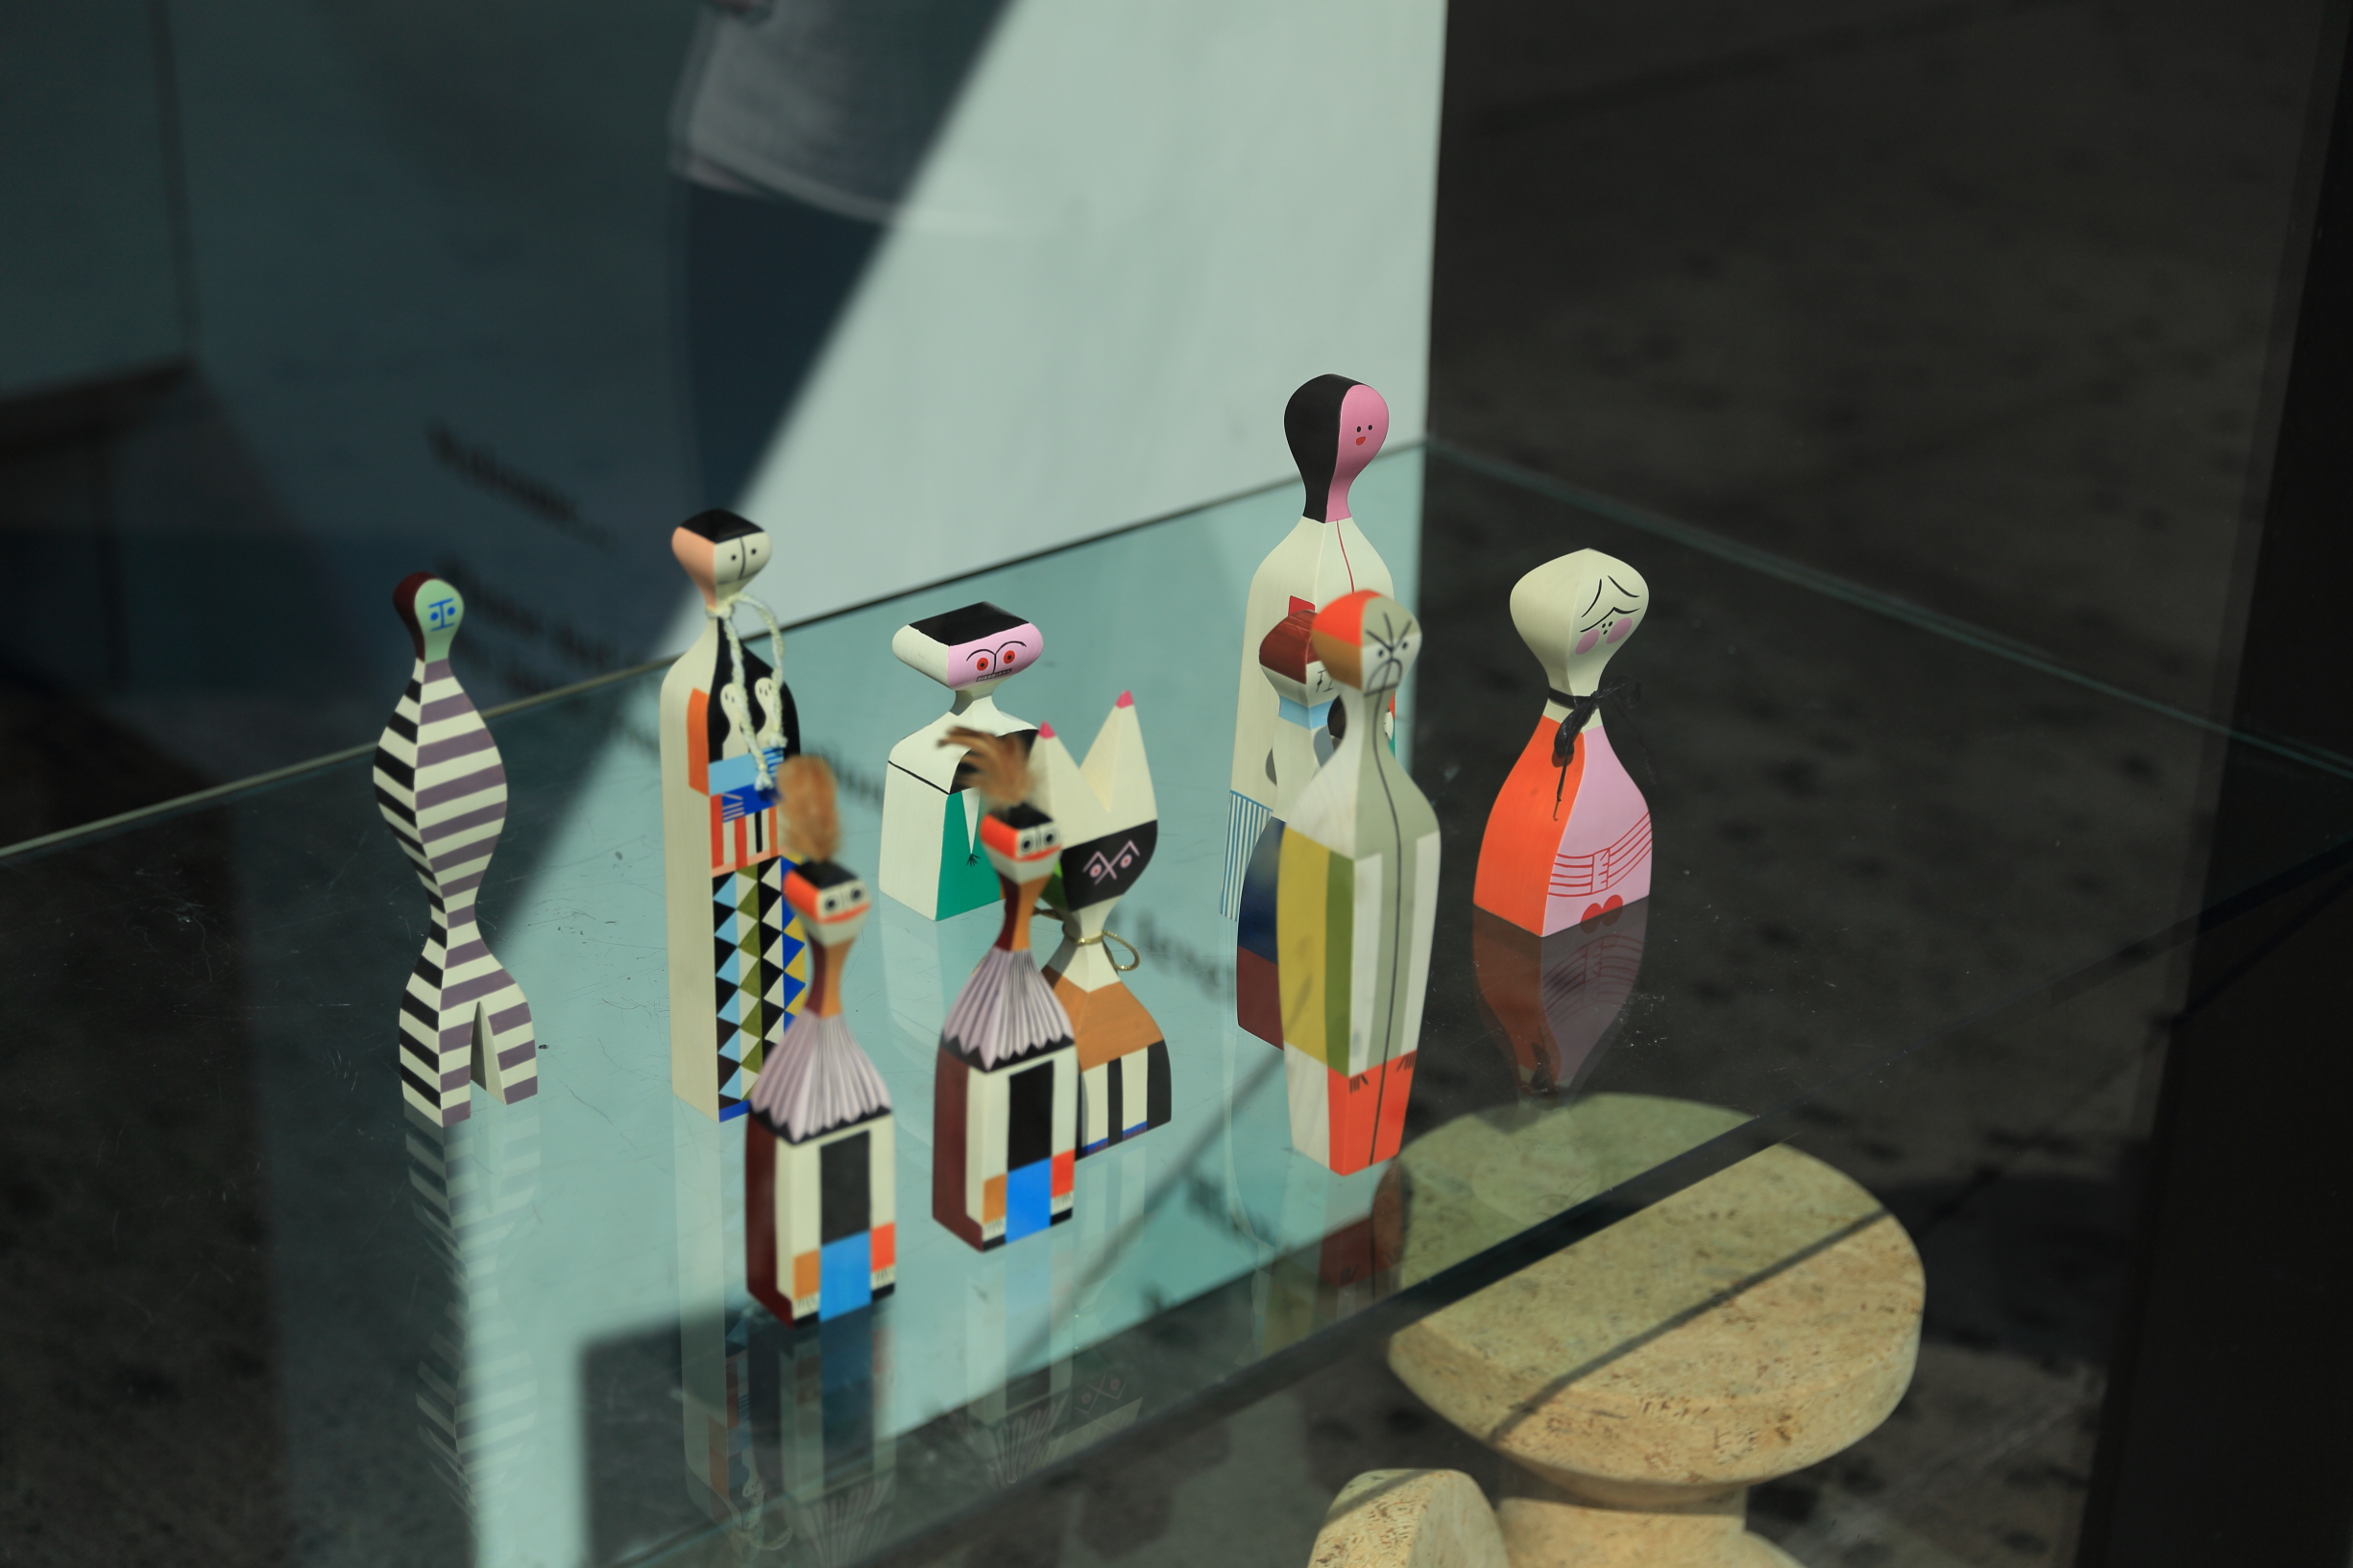
color, art